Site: brandenburg
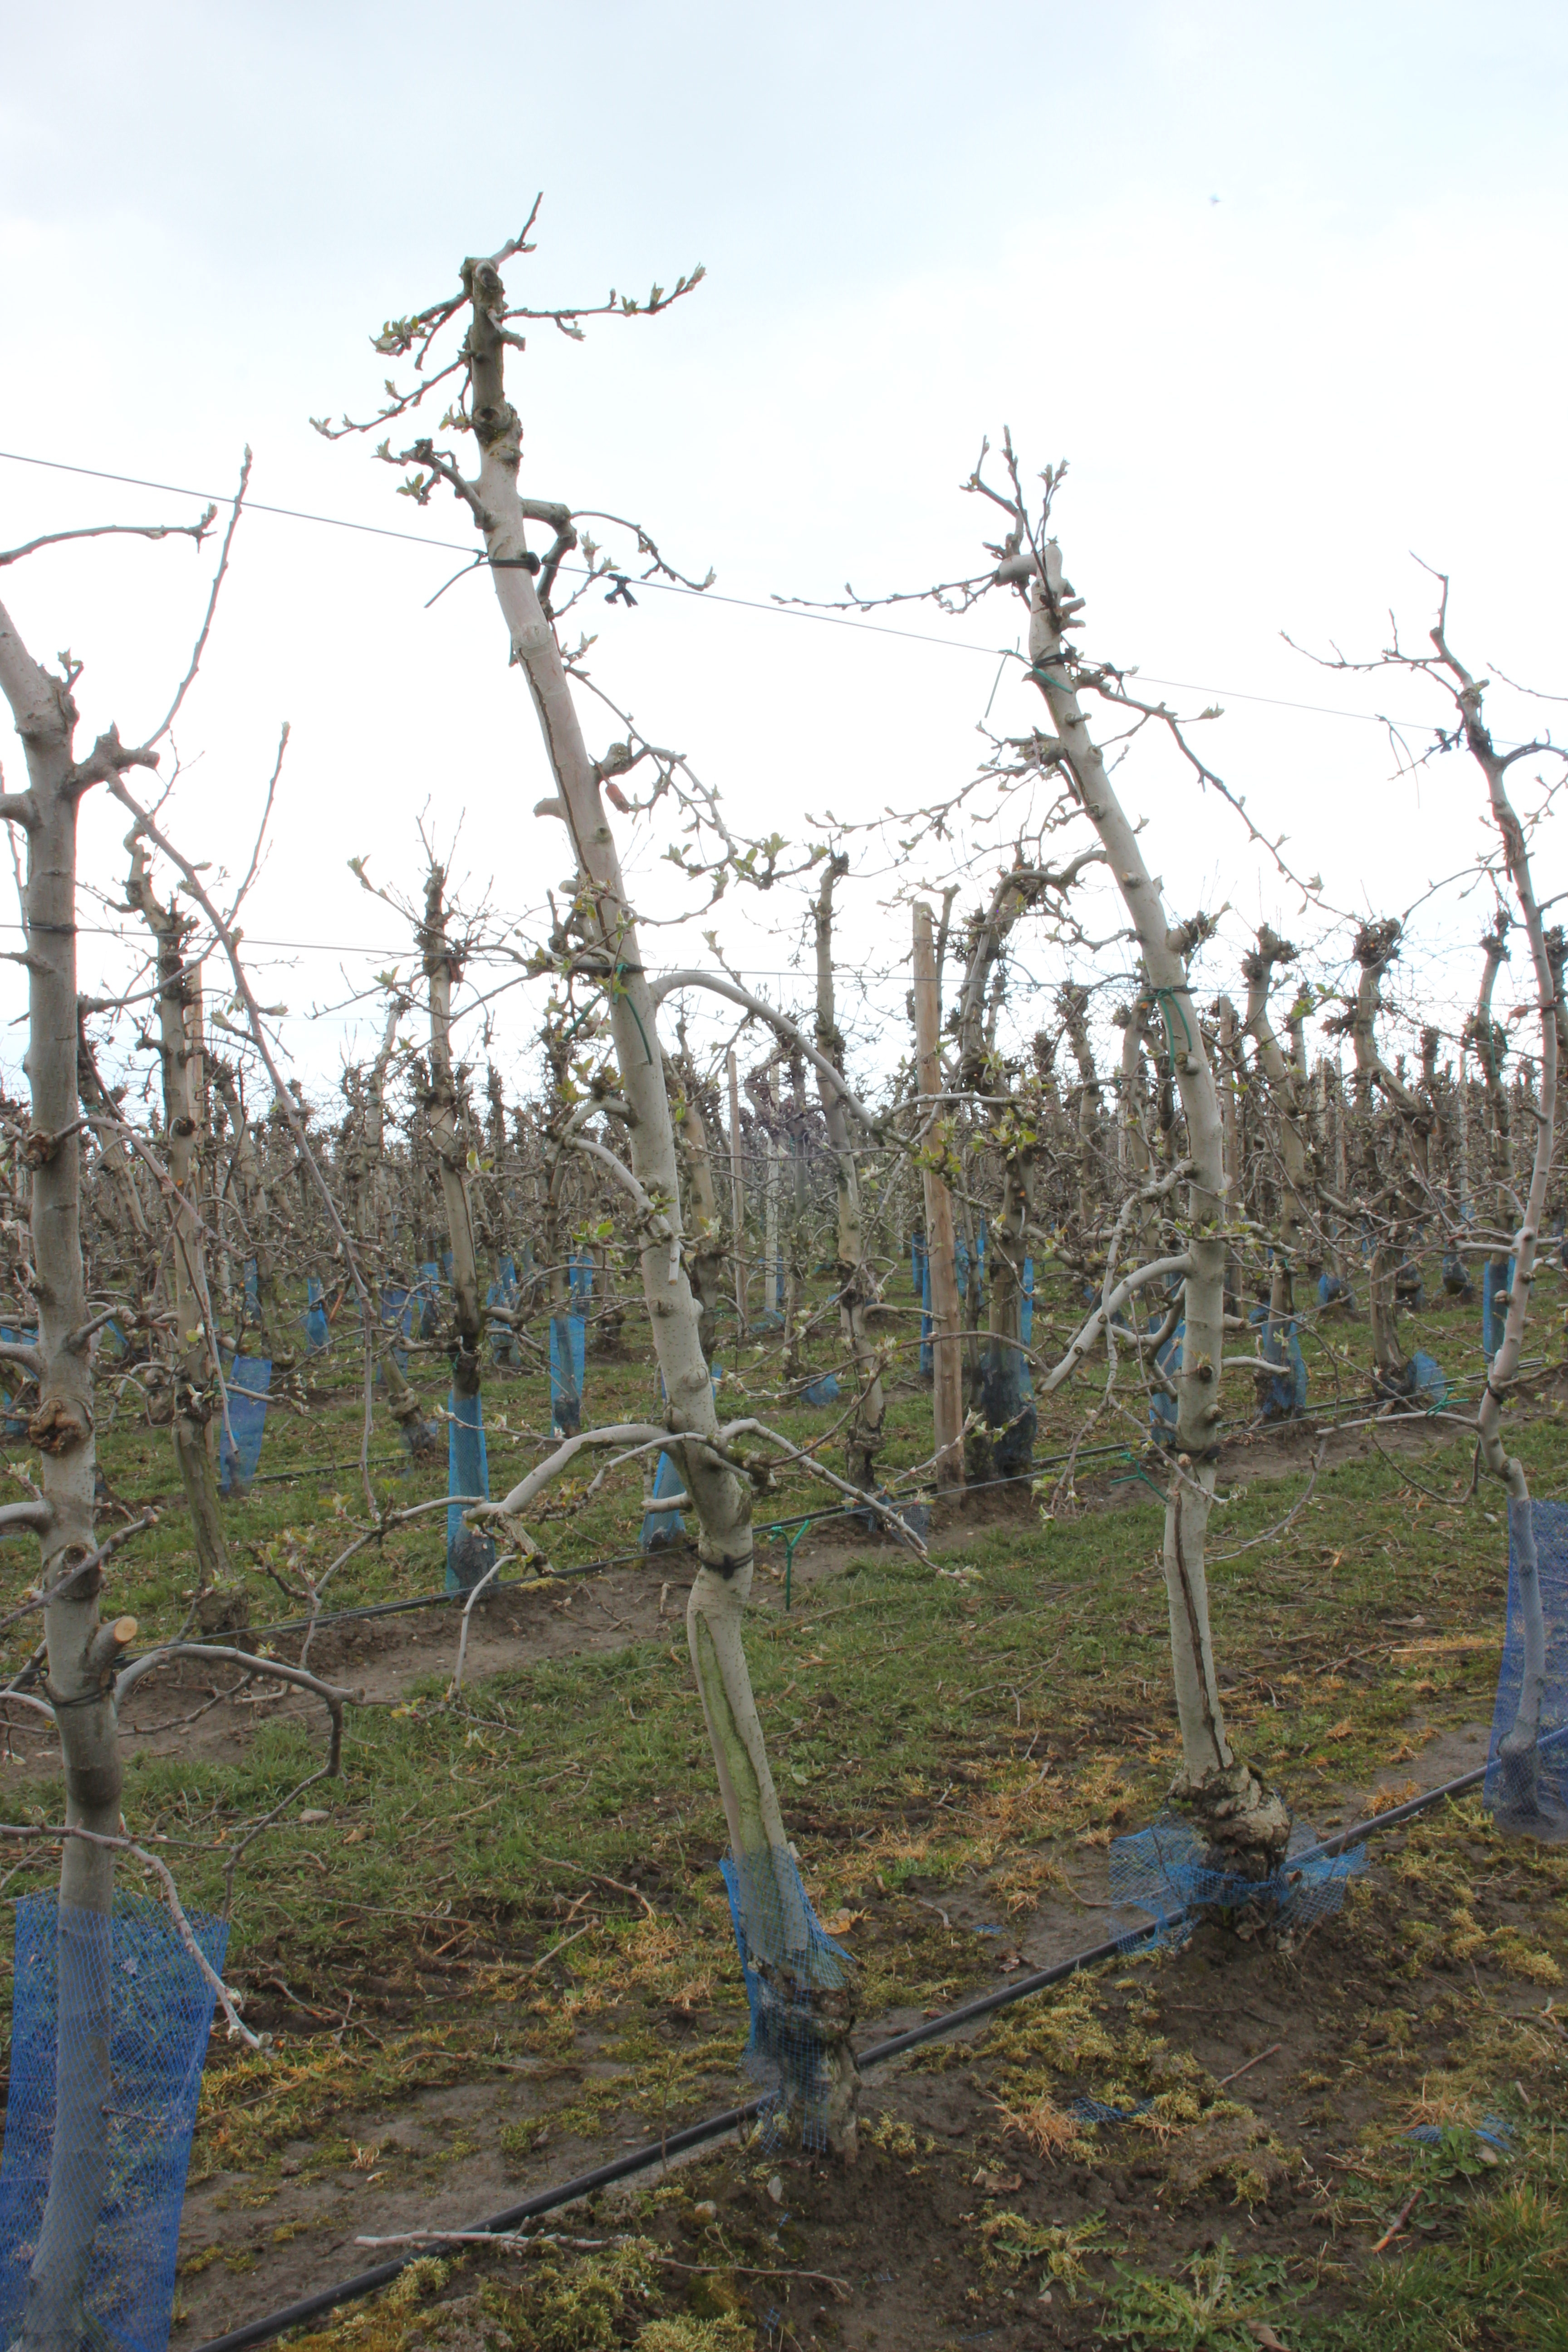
Growth stage (BBCH 55): Inflorescence emergence